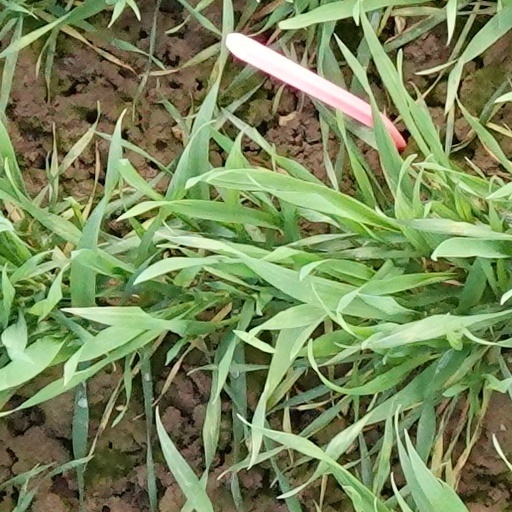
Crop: wheat